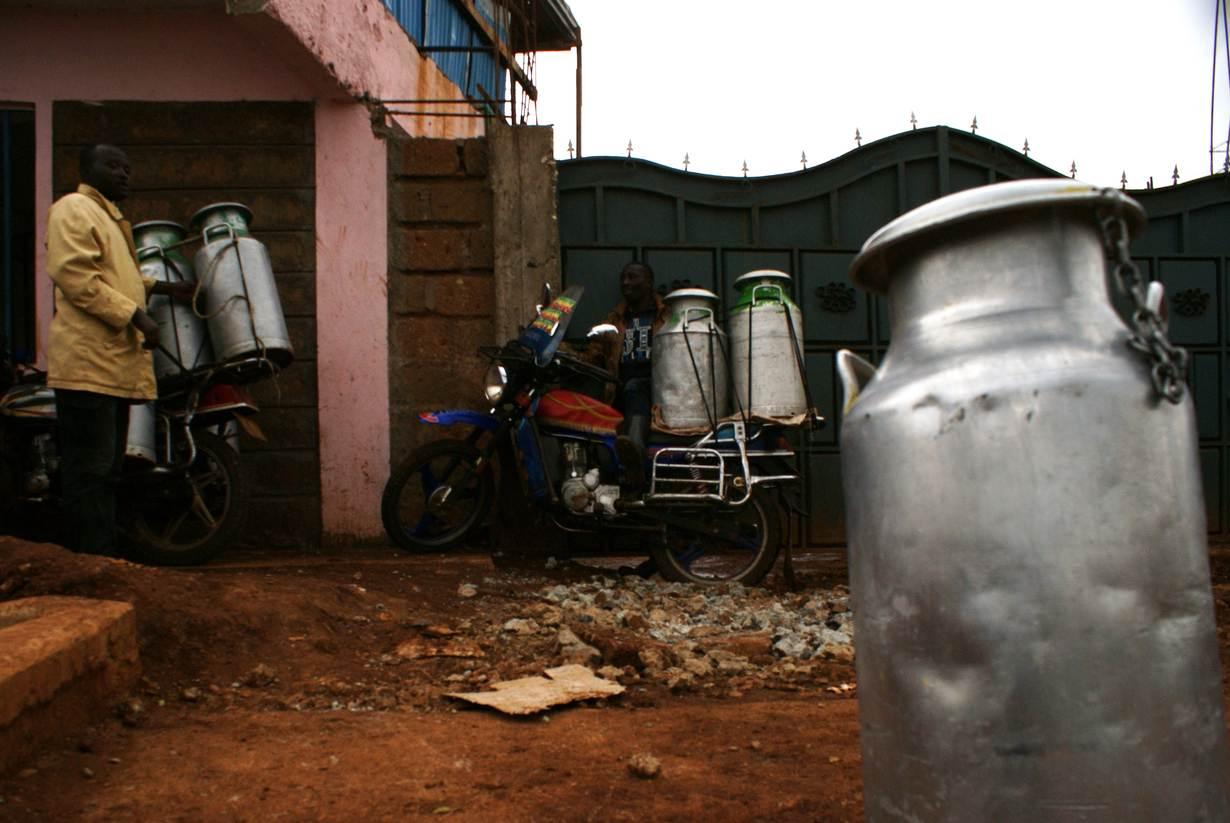
Picha hii inaonyesha mwanaume mmoja aliyekuja kuchukua chupa zilizo kuwa zimewekwa maziwa,ili kuzisafirisha mpaka mahali ambapo maziwa hizi zitaweza kuuzwa.